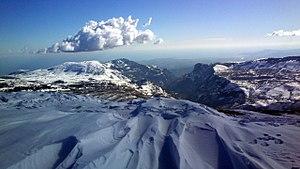
Cime du cheiron à Gréolières les Neiges, vue sur la vallée du Loup (février 2013),
La Ganière est une rivière française du département Alpes-Maritimes, en région Provence-Alpes-Côte d'Azur, et un petit affluent gauche du Loup.
La montagne du Cheiron est située dans le département des Alpes-Maritimes, dans les Préalpes de Castellane.